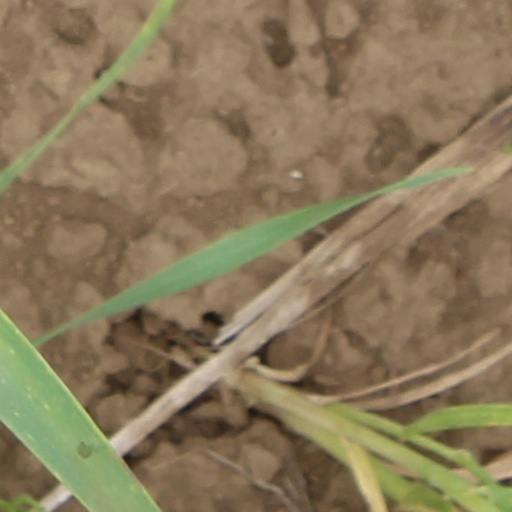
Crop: wheat